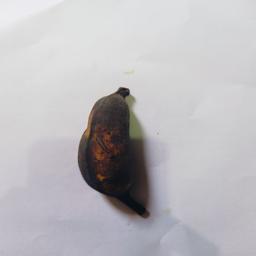
Banana variety: Bangla Kola